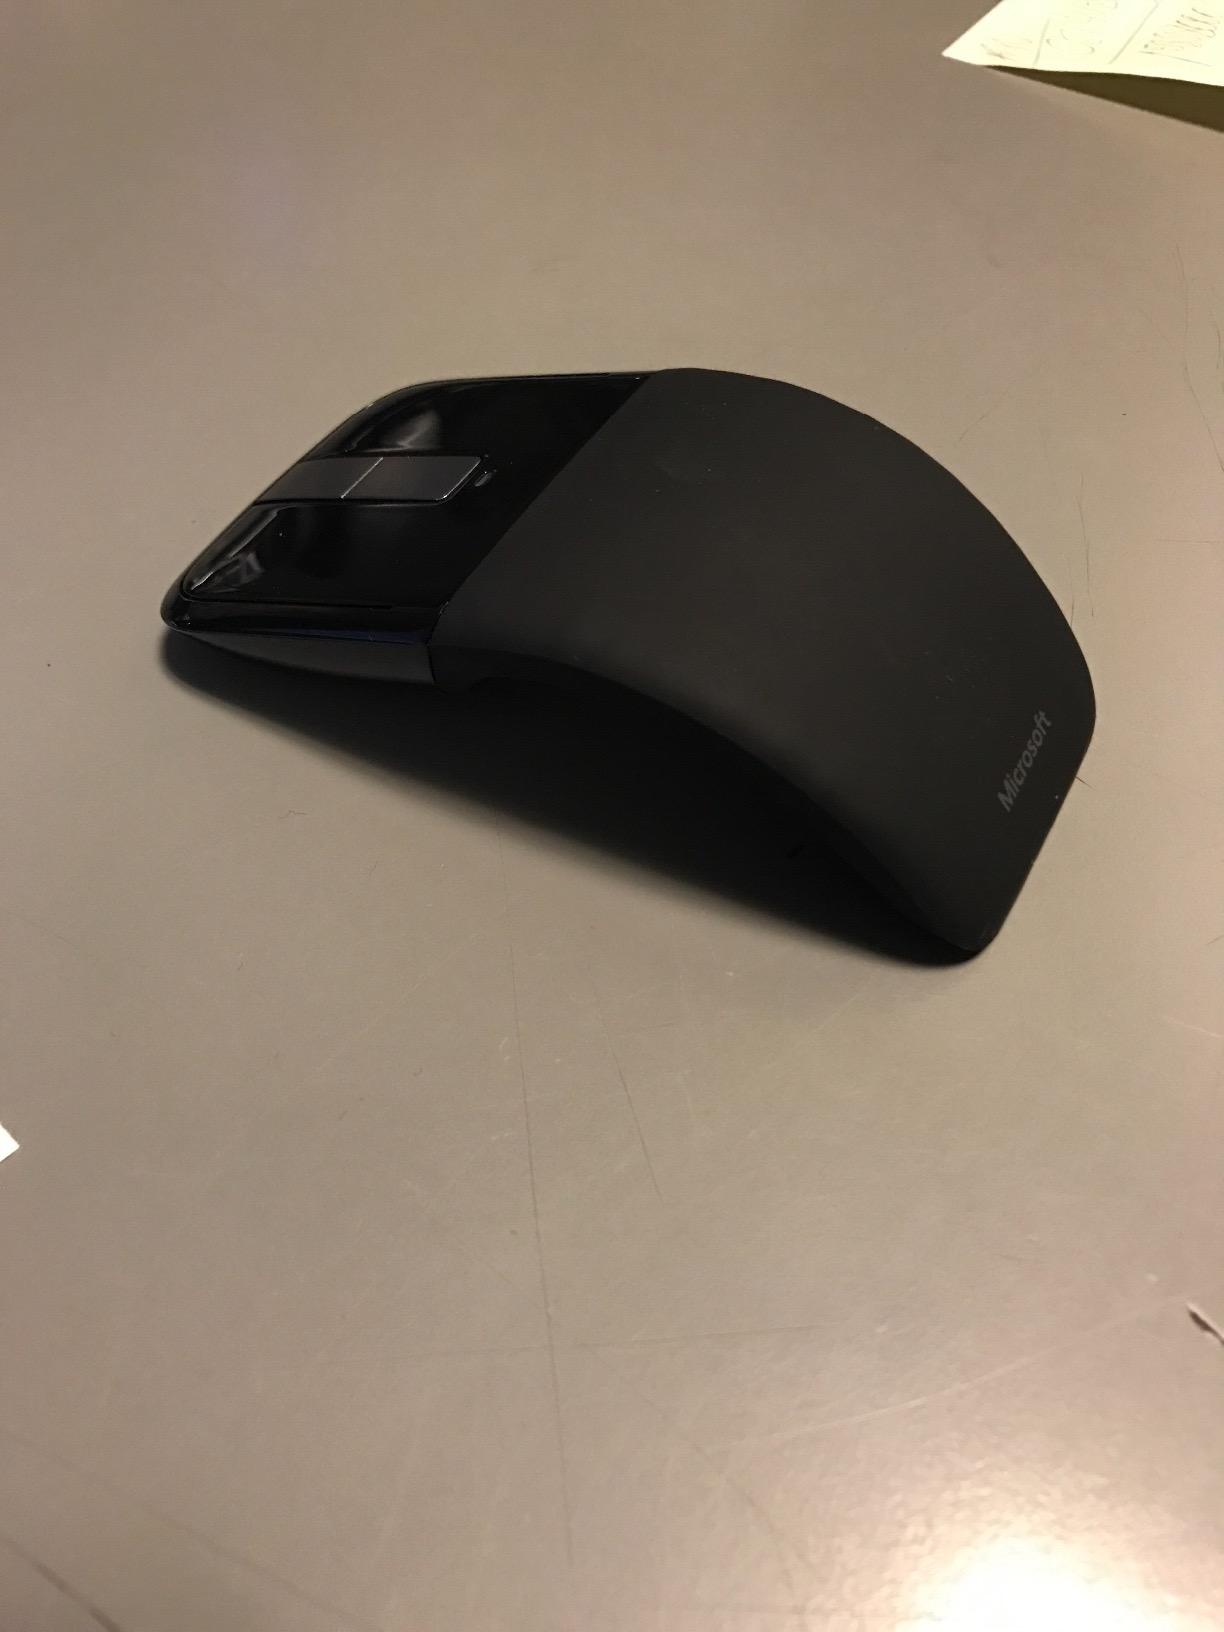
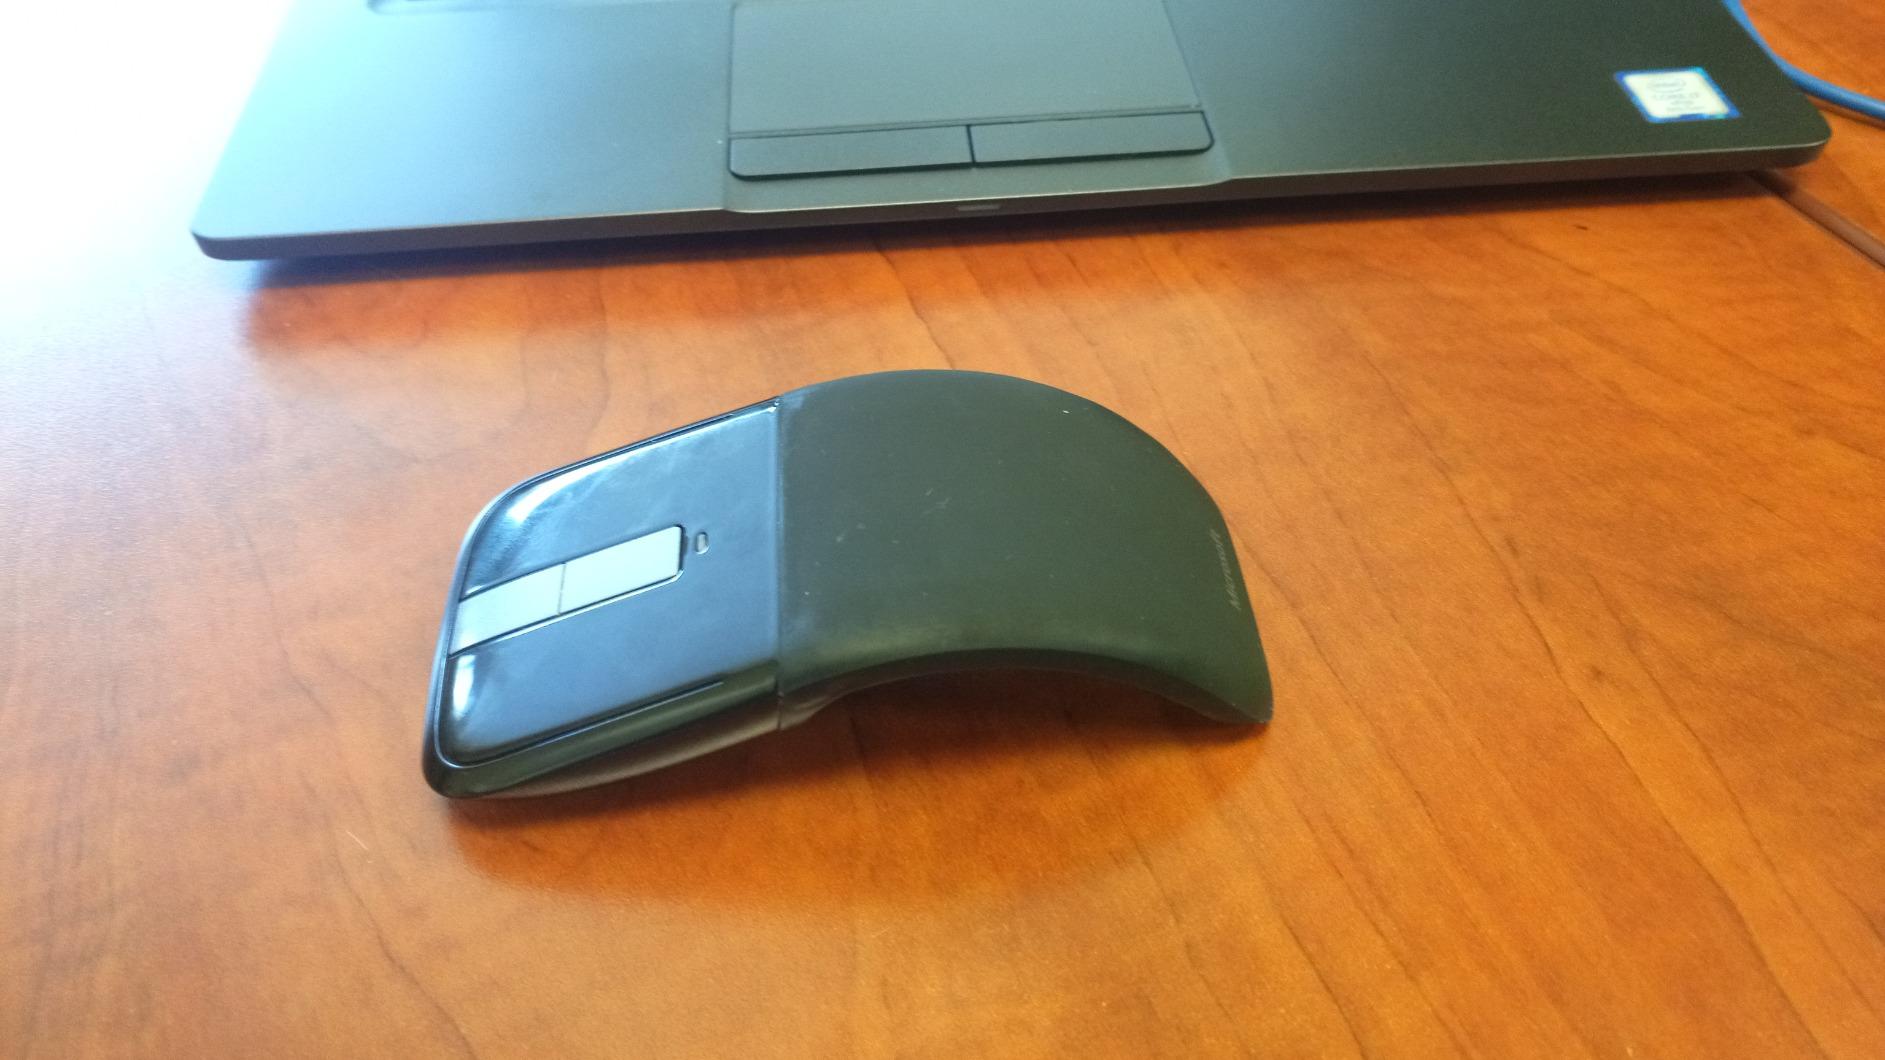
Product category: mouse
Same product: yes